History of the Buffalo Bills

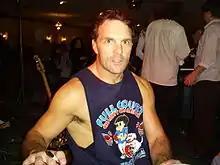
Doug Flutie quarterbacked the Bills for three years, including the last two playoff appearances before the team's lengthy absence from the postseason, amid controversy.

Under new coach Wade Phillips, the Bills signed two quarterbacks for the 1998 season, one that Buffalo traded a high first round pick for, and one that was signed as almost an afterthought. The former was for Jaguars backup Rob Johnson and the latter was former Heisman Trophy winner and Canadian Football League star Doug Flutie. Despite many Bills fans wanting Flutie to get the starting job after Flutie looked the better of the two QBs in camp and in preseason, Phillips named Johnson to the position. The Bills stumbled to begin the season 0–3, and after Johnson suffered a rib injury against the Indianapolis Colts, Flutie came in and led the Bills to a playoff spot and a 10–6 record. They faltered in their first playoff game against the Miami Dolphins.